Biomineralization

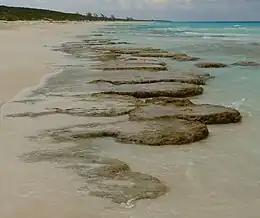
Stromatolites made by bacteria. Fossilized stromatolites record some of the earliest life.

The homology of biomineralization pathways is underlined by a remarkable experiment whereby the nacreous layer of a molluscan shell was implanted into a human tooth, and rather than experiencing an immune response, the molluscan nacre was incorporated into the host bone matrix. This points to the exaptation of an original biomineralization pathway. The biomineralisation capacity of brachiopods and molluscs has also been demonstrated to be homologous, building on a conserved set of genes. This indicates that biomineralisation is likely ancestral to all lophotrochozoans.